Çırak (film)

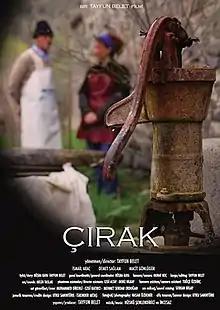
Film poster

Çırak, is a film by Tayfun Belet made in 2014. The international name is "The Apprentice".